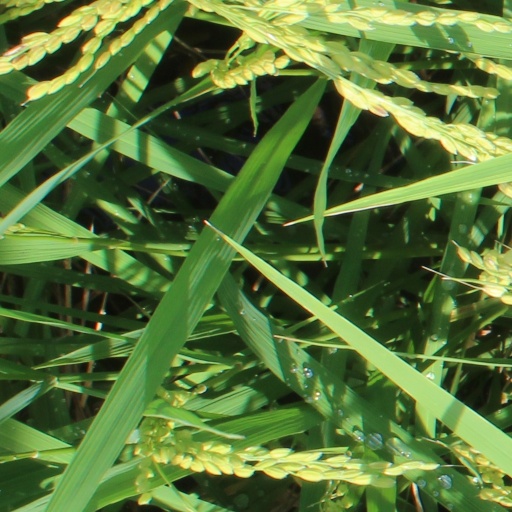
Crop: rice